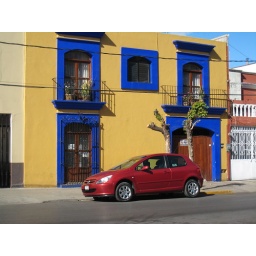
We thought this was the most colorful house until we saw a rose colored house later on in Coyotepec.